Whitechapel Mount

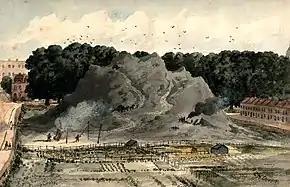
A laystall, King's Cross, painted 1837. Notice the similarity to the title image

The Great Fire of London occurred the year after the plague. The nearest burnt environment was a mile away. Even so, respectable sources asserted that Whitechapel Mount was formed or augmented from rubble from the Fire of London, including Dr Markham the rector of Whitechapel Church, who took pains to investigate the subject. This origin theory was widely believed, though some denied it. When the Mount was dismantled in the 19th century the belief attracted flocks of antique hunters; see below.